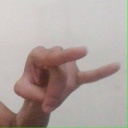
अक्षर: च